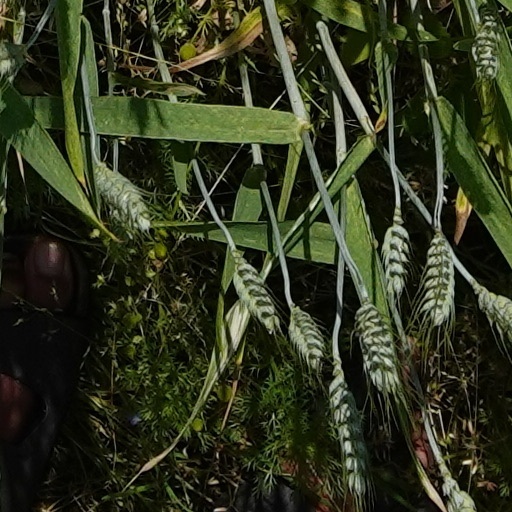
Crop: wheat